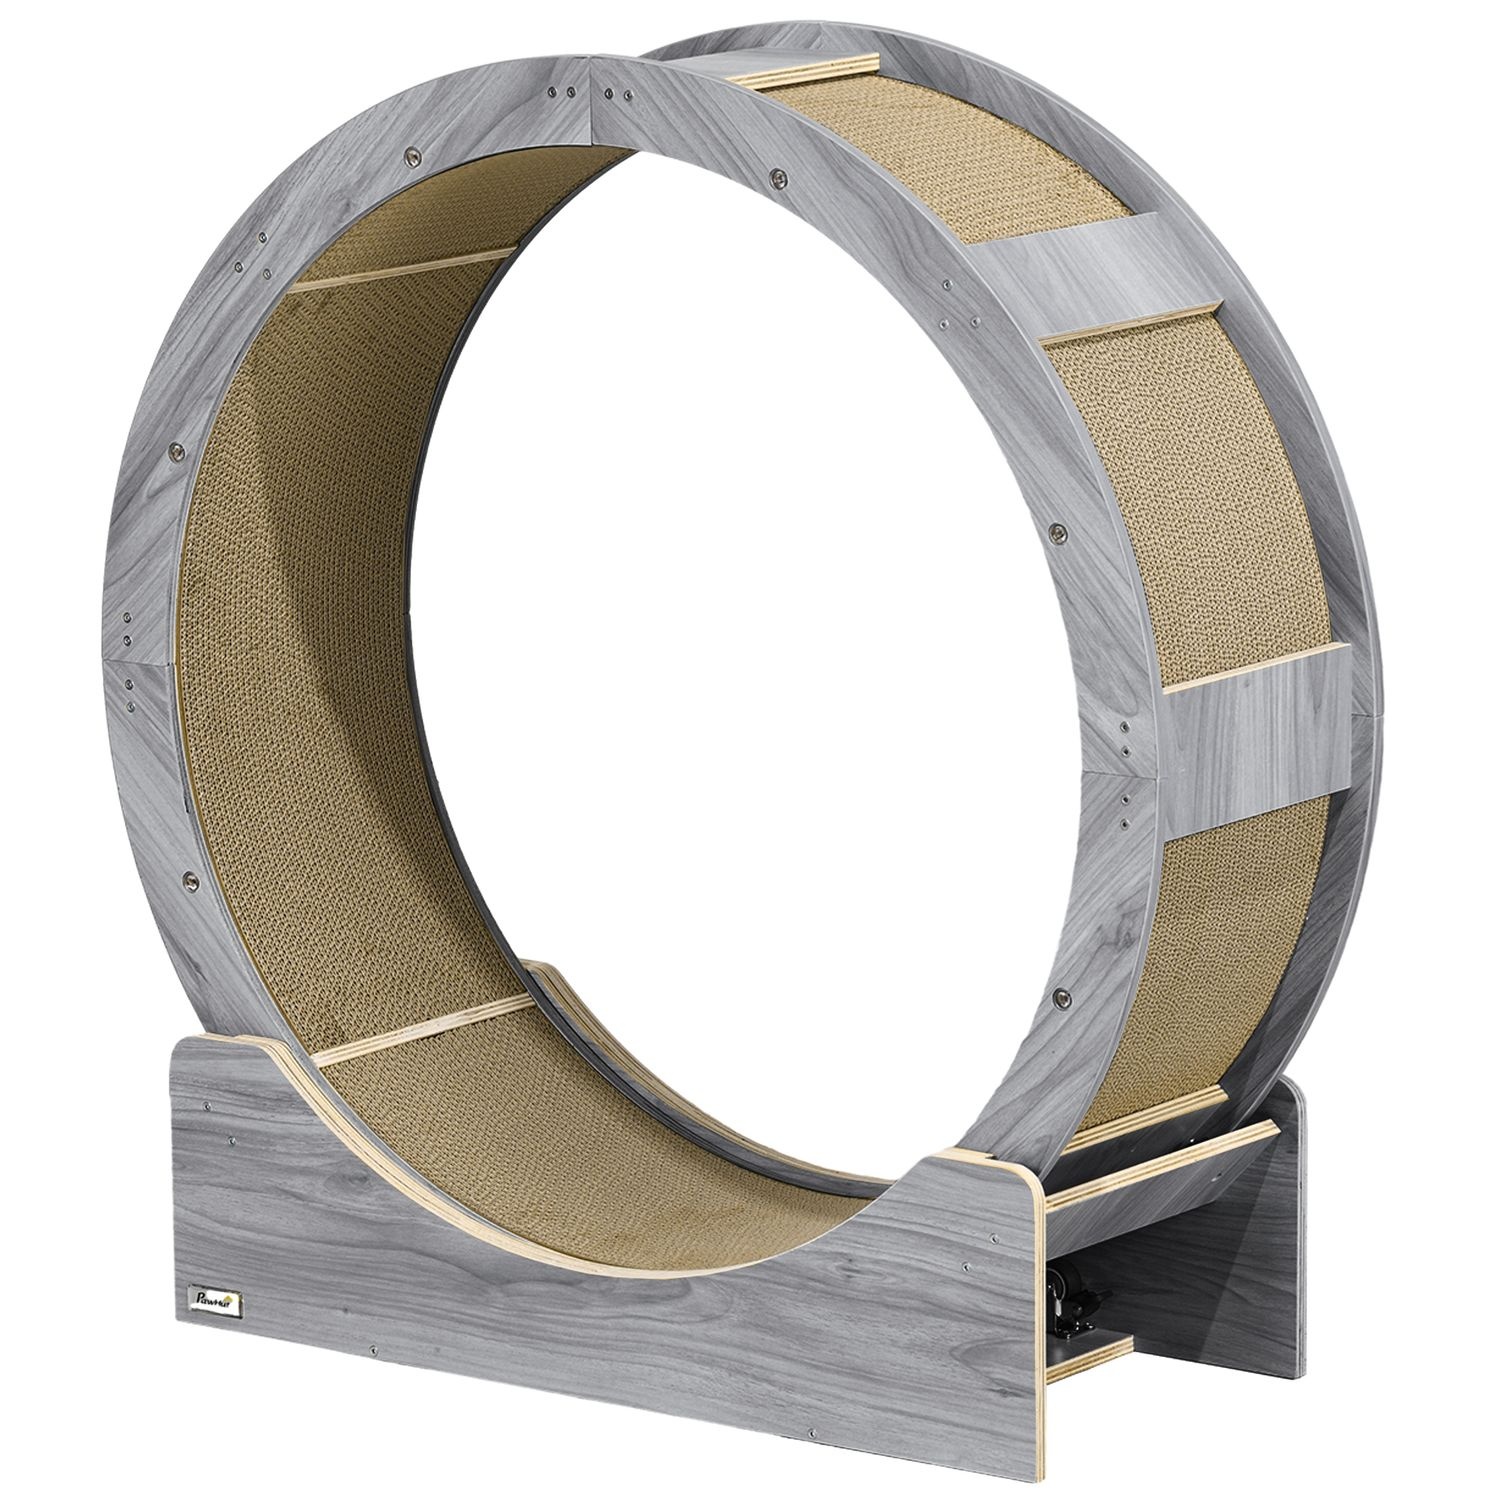
Cat Motionscykel med broms & skrapbräda, grå
Brand: Northio
Förvandla din katts lata eftermiddagar med det revolutionerande Cat Exercise Wheel. Detta hjul är utformat för att öka kattaktiviteten och ge oändlig underhållning och främjar hälsosam träning för din innekatt. Den innovativa designen säkerställer en mjuk rulle medan den låsbara bromsen håller saker och ting säkra. Dessutom erbjuder den utbytbara repmattan förbättrad dragkraft och tillfredsställer din katts skrapinstinkt. Optimerad för en mjukare rotation, perfekt för aktiva katter. Bromsfunktionen möjliggör enkel kontroll. Scratch-matta lager förbättrar greppet under löpning. Byte av innermattan är problemfritt. Perfekt för katter som väger under 5 kg. Perfekt lämpad för kattälskare som vill tillföra lite lust till sitt husdjurs inomhusliv, Cat Exercise Wheel erbjuder en fantastisk träningsmöjlighet. Njut av sinnesfrid med sin säkra, låsbara broms, och se hur ditt kattdjur springer och repar sig så gott det går. Tillverkat av förstklassiga material som flerskiktsskiva och stål, är det här hjulet inte bara tufft – det är också snyggt i en elegant grå färg som passar alla rum. Förbättrad med genomtänkta dimensioner för katter upp till 5 kg, det är en säker lekplats för din lurviga vän. Öka din katts lektid idag med ett expertdesignat träningshjul som är byggt för att hålla och hålla dem engagerade. Specifikationer Färg: Grå Material: Flerskiktskartong, wellpapp, stål Totalmått: 91L x 33,5W x 94H cm Hjul: Ø91 x 28T cm (totalt), Ø79 cm (inre) Wellpapper: 55L x 25,5W x 3H cm Bas: 75,2W x 33,5D x 21,3H cm Vertikala hjul: Ø3,7 cm Horisontella hjul: Ø2,4 cm Hjulhöjd: 9,2H cm Block: 25,5L x 8/10W cm Rekommenderad belastning: 5 kg
Category: Animals & Pet Supplies > Pet Supplies > Cat Supplies > Cat Furniture > Cat Steps & Ramps